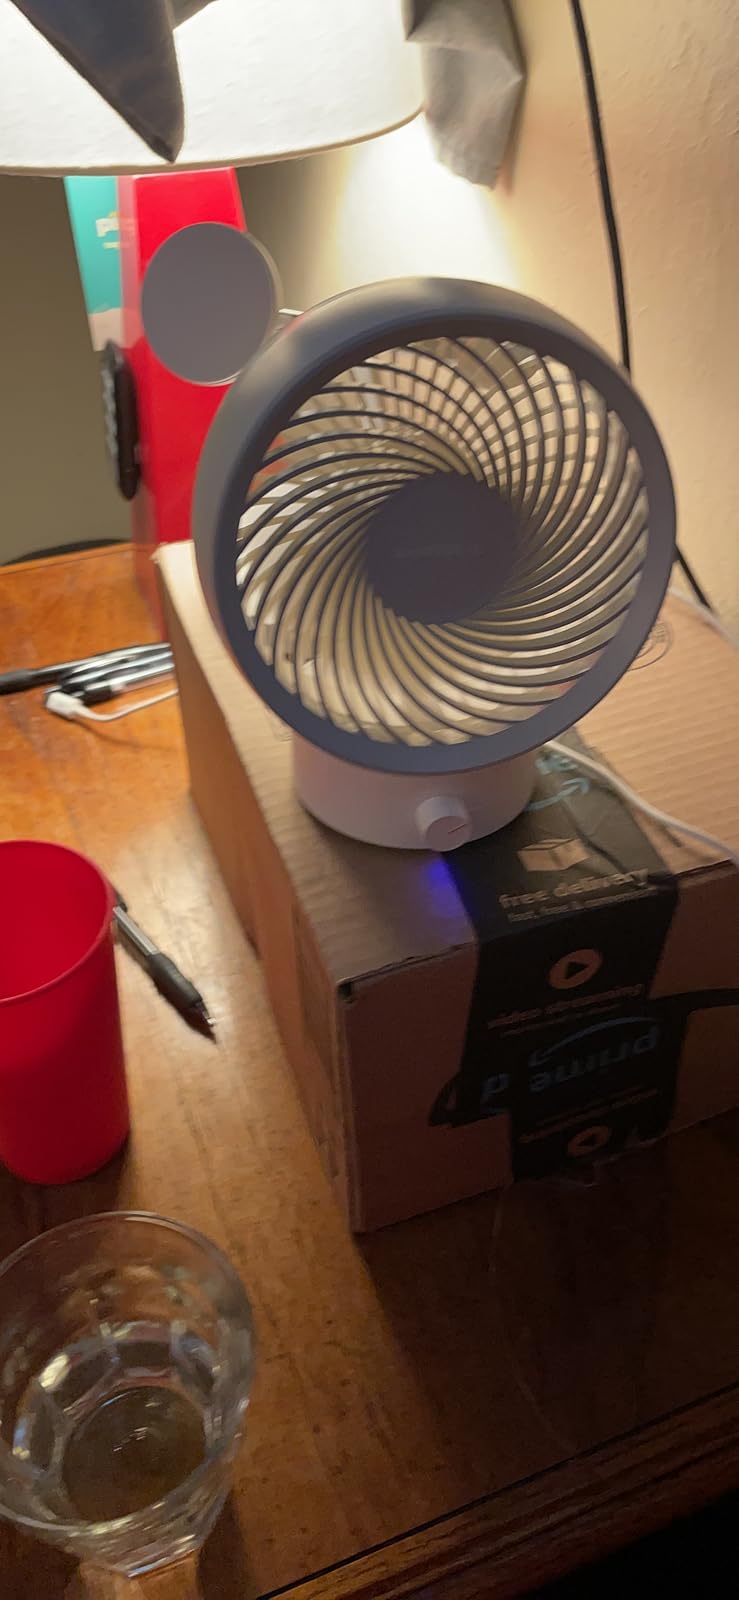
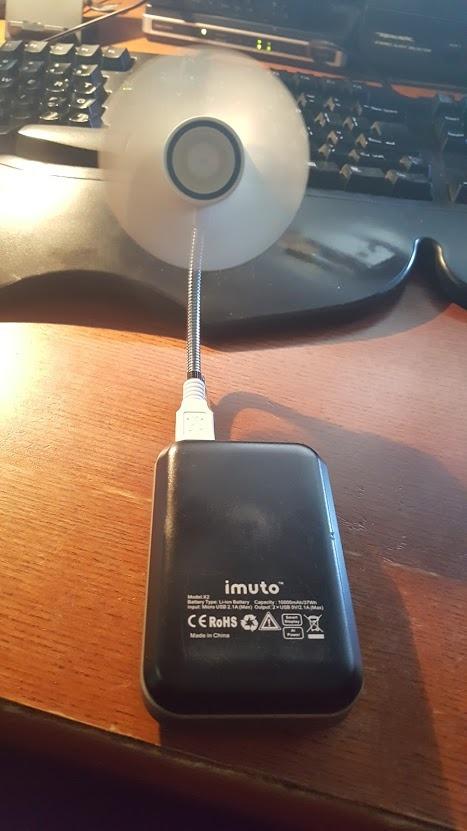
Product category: fan
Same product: no